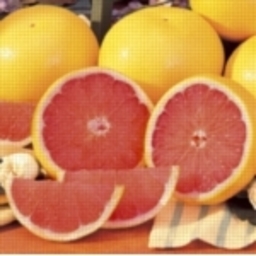
Label: Orange